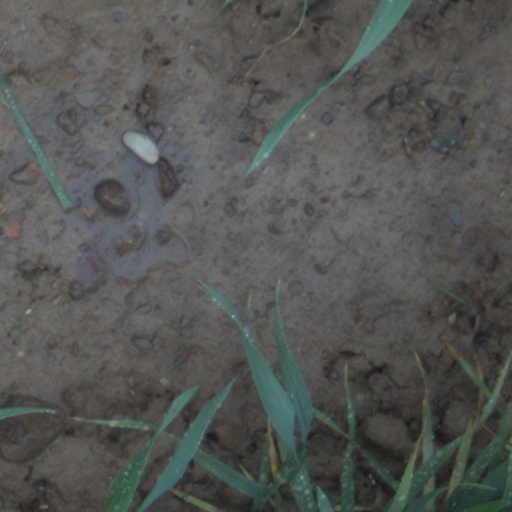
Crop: wheat